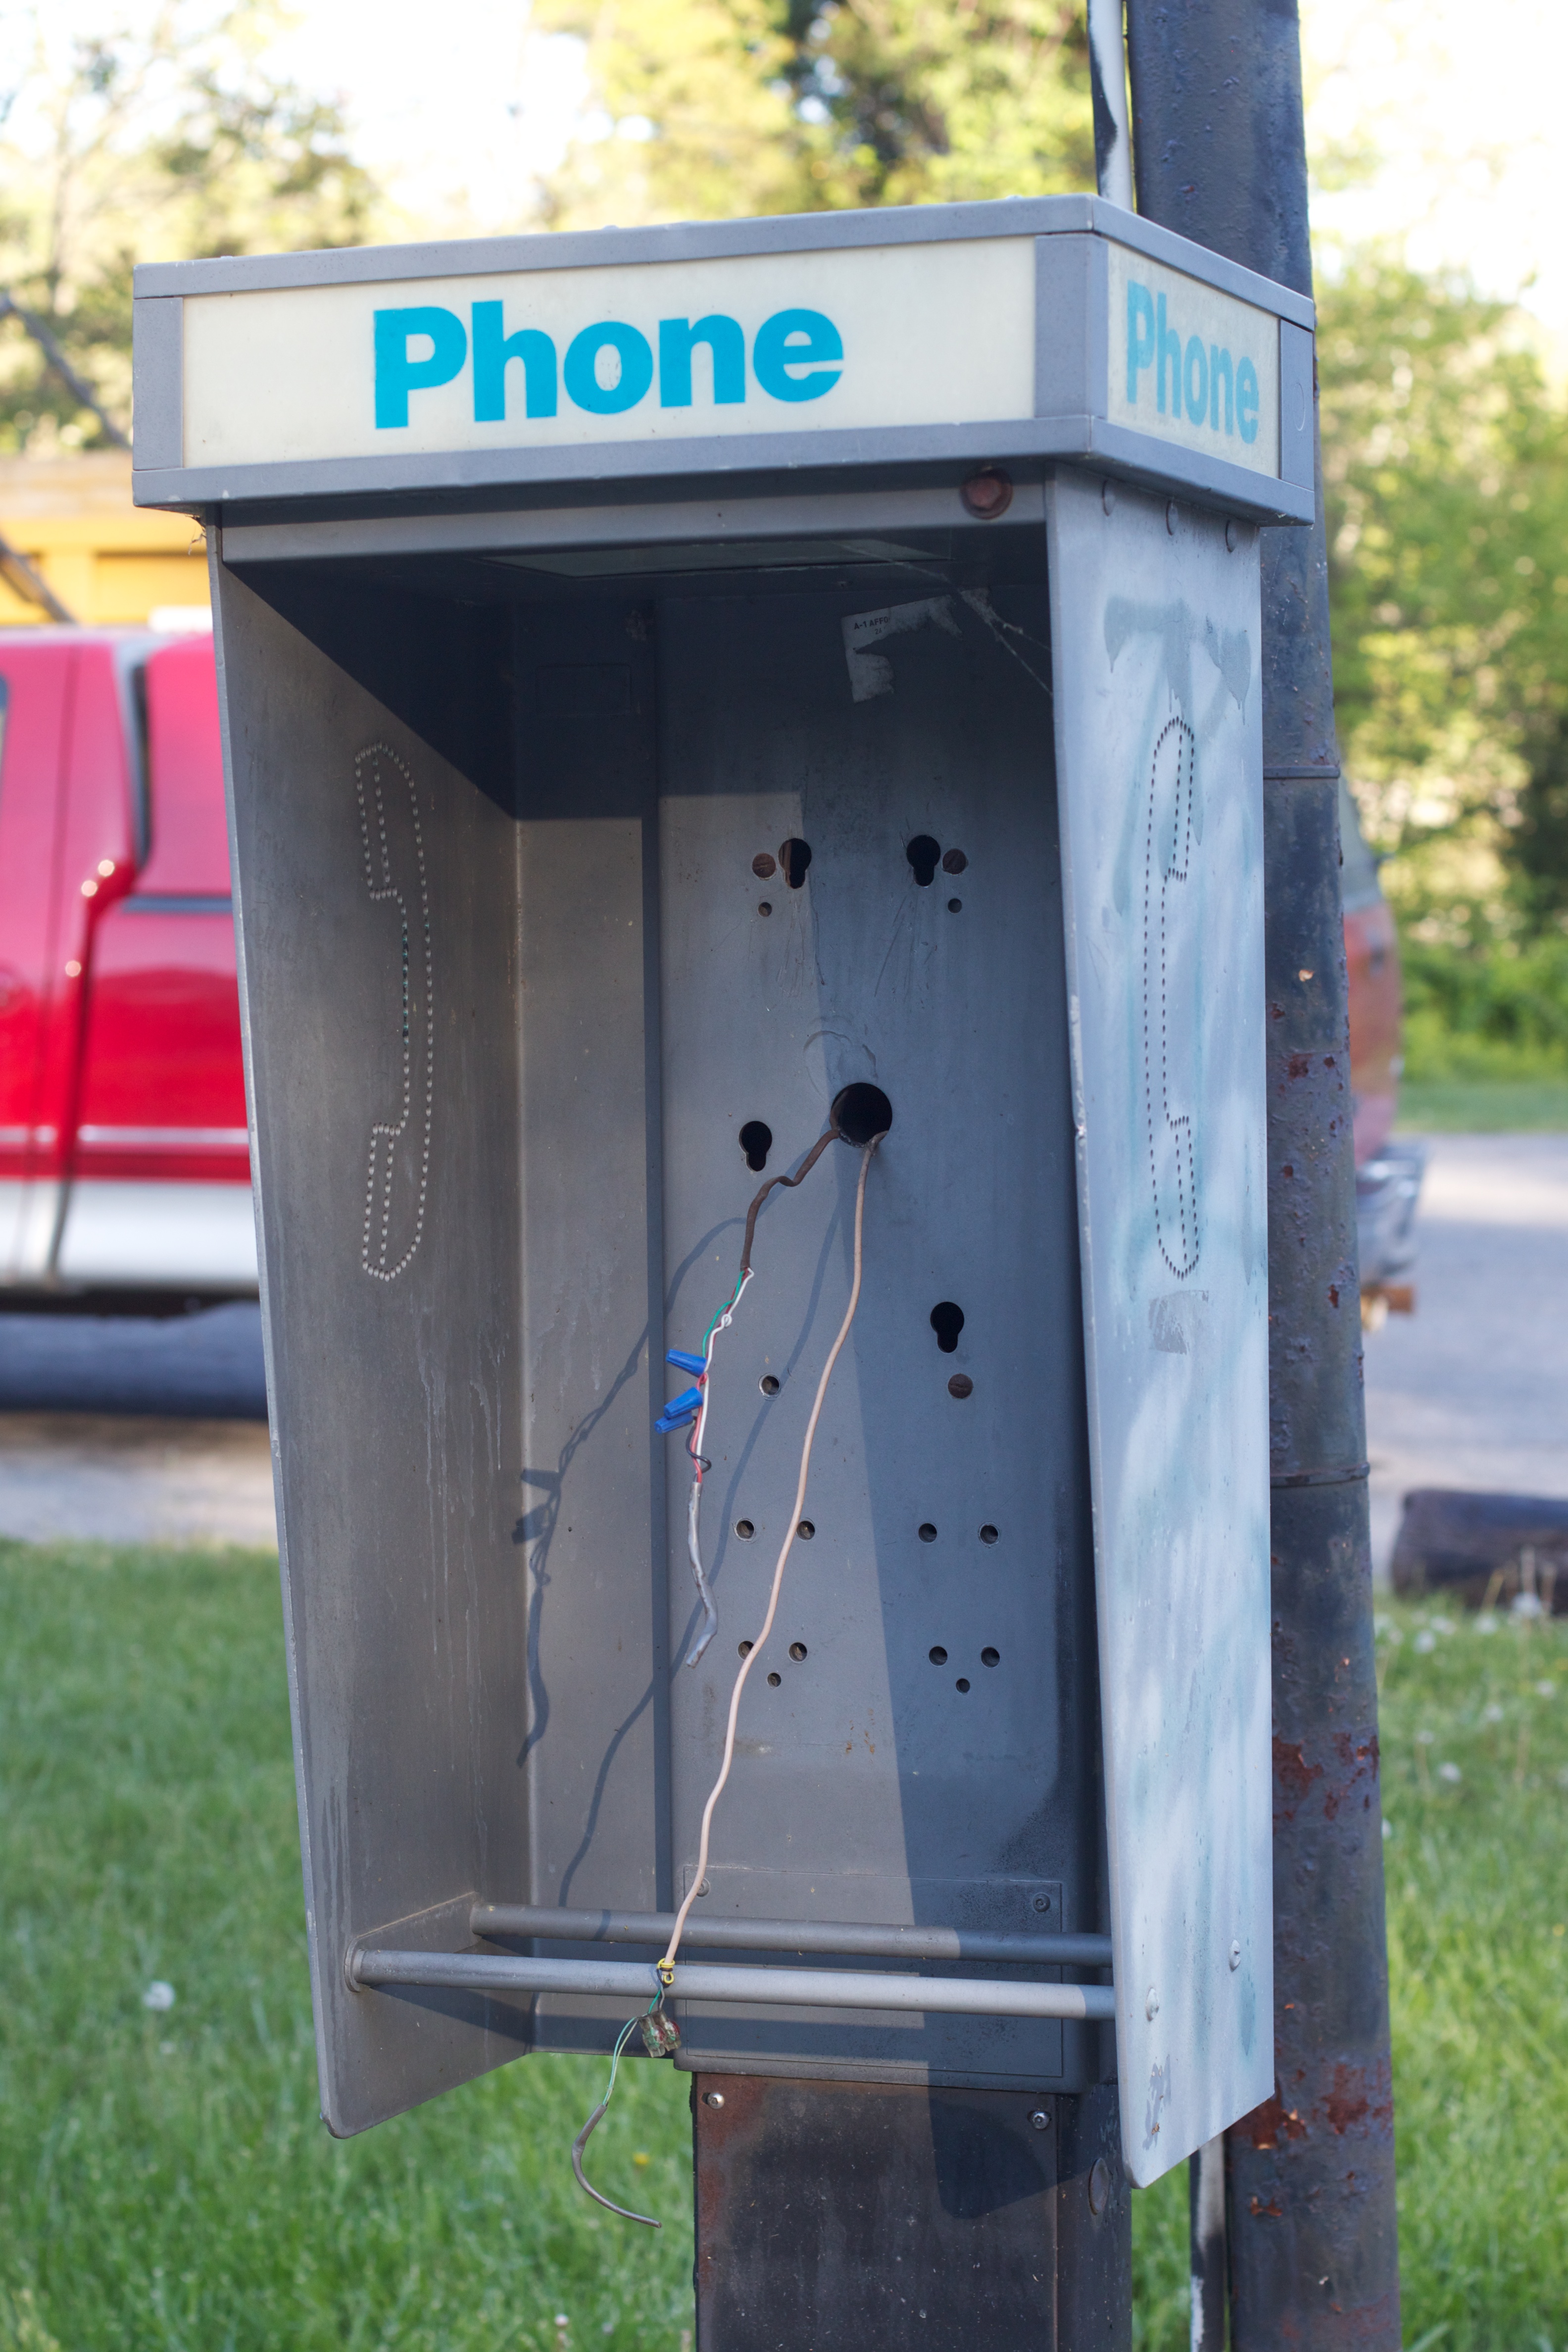
vehicle, telephone, waste, public toilet, man made object, outdoor structure, portable toilet